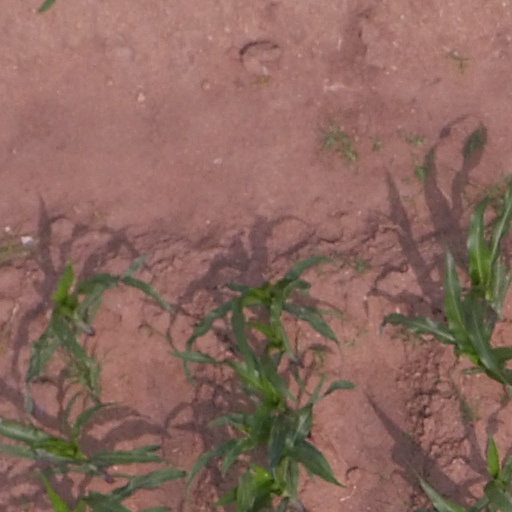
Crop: maize; corn